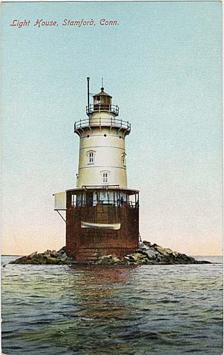
Building: Stamford Harbor Ledge Light
Country: United States of America
Year built: 1882
Lighthouse Stamford Harbor Ledge Light Chatham Rocks Postcard dated 1912 Location Stamford Connecticut United States Coordinates 41°00′49.2″N 73°32′33.32″W / 41.013667°N 73.5425889°W / 41.013667; -73.5425889 Tower Constructed 1882 Foundation cast iron and concrete caisson Construction sparkplug lighthouse Automated 1953 Height 60 ft (18 m) Shape cylindrical tower with double balcony and lantern incorporating keeper's quarter Power source solar power Operator private Heritage National Register of Historic Places listed place Light Deactivated 1953-1985 Focal height 80 ft (24 m) Lens Fourth order Fresnel lens (original), 7.9 inches (200 mm) (current) Characteristic Fl W 4s. Stamford Harbor Lighthouse U.S. National Register of Historic Places Area 0.5 acres (0.20 ha) Built 1882 ( 1882 ) Architect United States Lighthouse Board Architectural style Conical tower on caisson NRHP reference No. 91000348 Added to NRHP April 3, 1991 Stamford Harbor Ledge Lighthouse is a lighthouse in Connecticut , United States, on Chatham Rock off of Stamford , Connecticut . It was added to the National Register of Historic Places in 1991. The interior of the structure has seven levels. The upper balcony boasts sweeping views of the Stamford and Manhattan skylines, as well as Long Island Sound and Stamford Harbor .  The lighthouse is accessed by a floating dock. History Winter scene, from a postcard mailed in 1906 The Stamford Harbor Ledge lighthouse was built in 1882 and was a sparkplug lighthouse cast iron tower, manufactured in Boston. The light, 3,600 feet (1,100 m) from shore, was sold to a private party in 1955. Several lighthouse keepers and their families lived in the lighthouse at various times. In 2008, the property was put up for sale, with an asking price of $1.75 million as of September 25, 2008. By June 2009, the asking price had fallen to $1.595 million, according to the real estate agent's website. According to an advertisement for the real estate offering, the property includes the lighthouse, Chatham Rock and, in words that were in quotes in the advertisement, "surrounding underwater land embraced within a circle, seven hundred fifty (750) feet in diameter, the center of which is Chatham Rock". Head keepers Neil Martin (1882) Nahor Jones (1882 – 1886) Samuel C. Gardiner (1886) John Ryle (1886 – 1887) Samuel A. Keeney (1887 – 1903) Maurice Russell (1903 – 1904) Adolph Obman (1904 – 1907) John J. Cook (1907 – 1909) William Janse (1909) Adolph Obman (1909 – 1911) Robert R. Laurier (1911 – 1912) John H. Paul (1912) Joseph Meyer (at least 1913) Charles R. Riley (at least 1915 – at least 1916) Edward Grime (1917 – 1919) George Washington Denton, Jr. (1919) Edward Murphy (1919 – 1920) Edward Iten (at least 1921 – at least 1927) Edward M. Whitford (at least 1929) Robert M. Fitton (at least 1930) Raymond F. Bliven (1930 – 1931) Martin Luther Sowle (1938 – 1953) See also Connecticut portal Engineering portal List of lighthouses in Connecticut List of lighthouses in the United States National Register of Historic Places listings in Stamford, Connecticut References